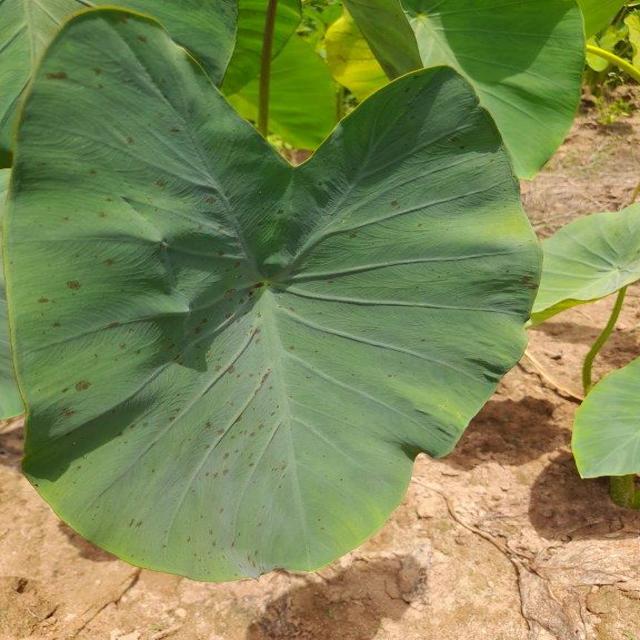
Label: Early_Blight